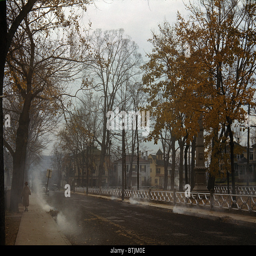
burning the autumn leaves , photograph shows neighborhood from the corner facing